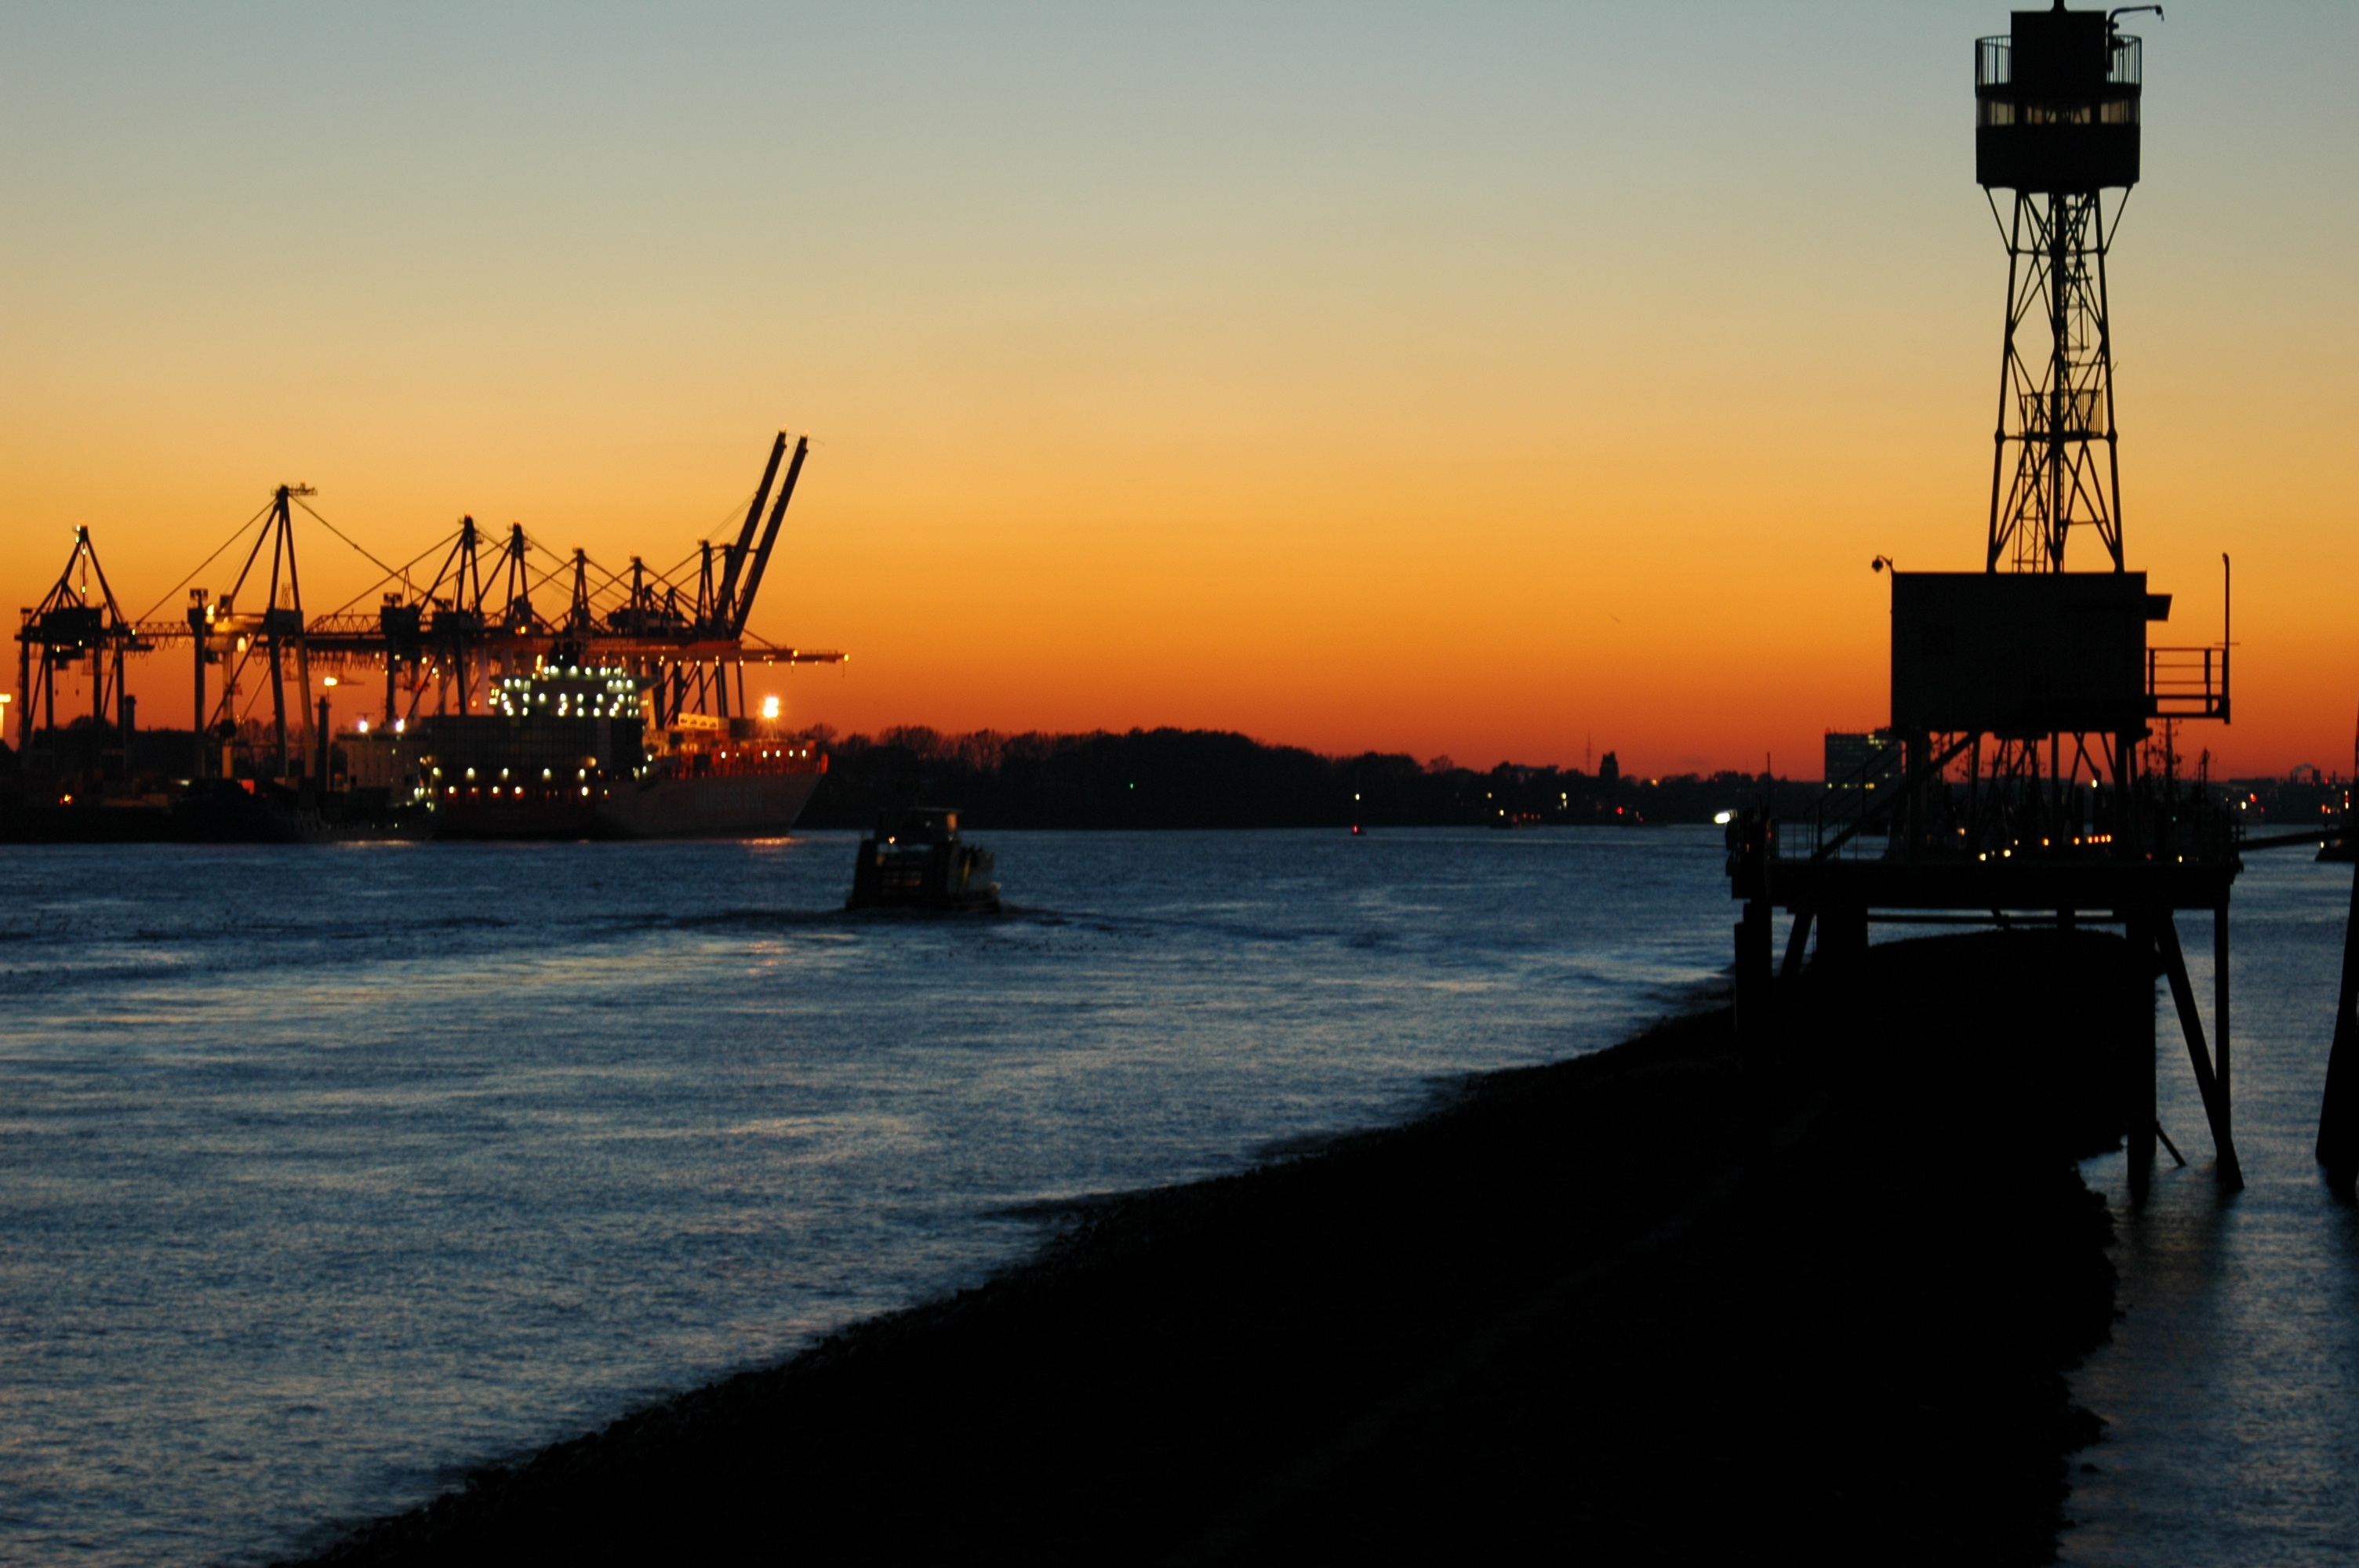
sea, coast, ocean, horizon, dock, sunrise, sunset, skyline, sunlight, morning, dawn, pier, ship, cityscape, dusk, evening, reflection, vehicle, tower, bay, harbor, port, waterway, elbe, hamburg, container ship, container port